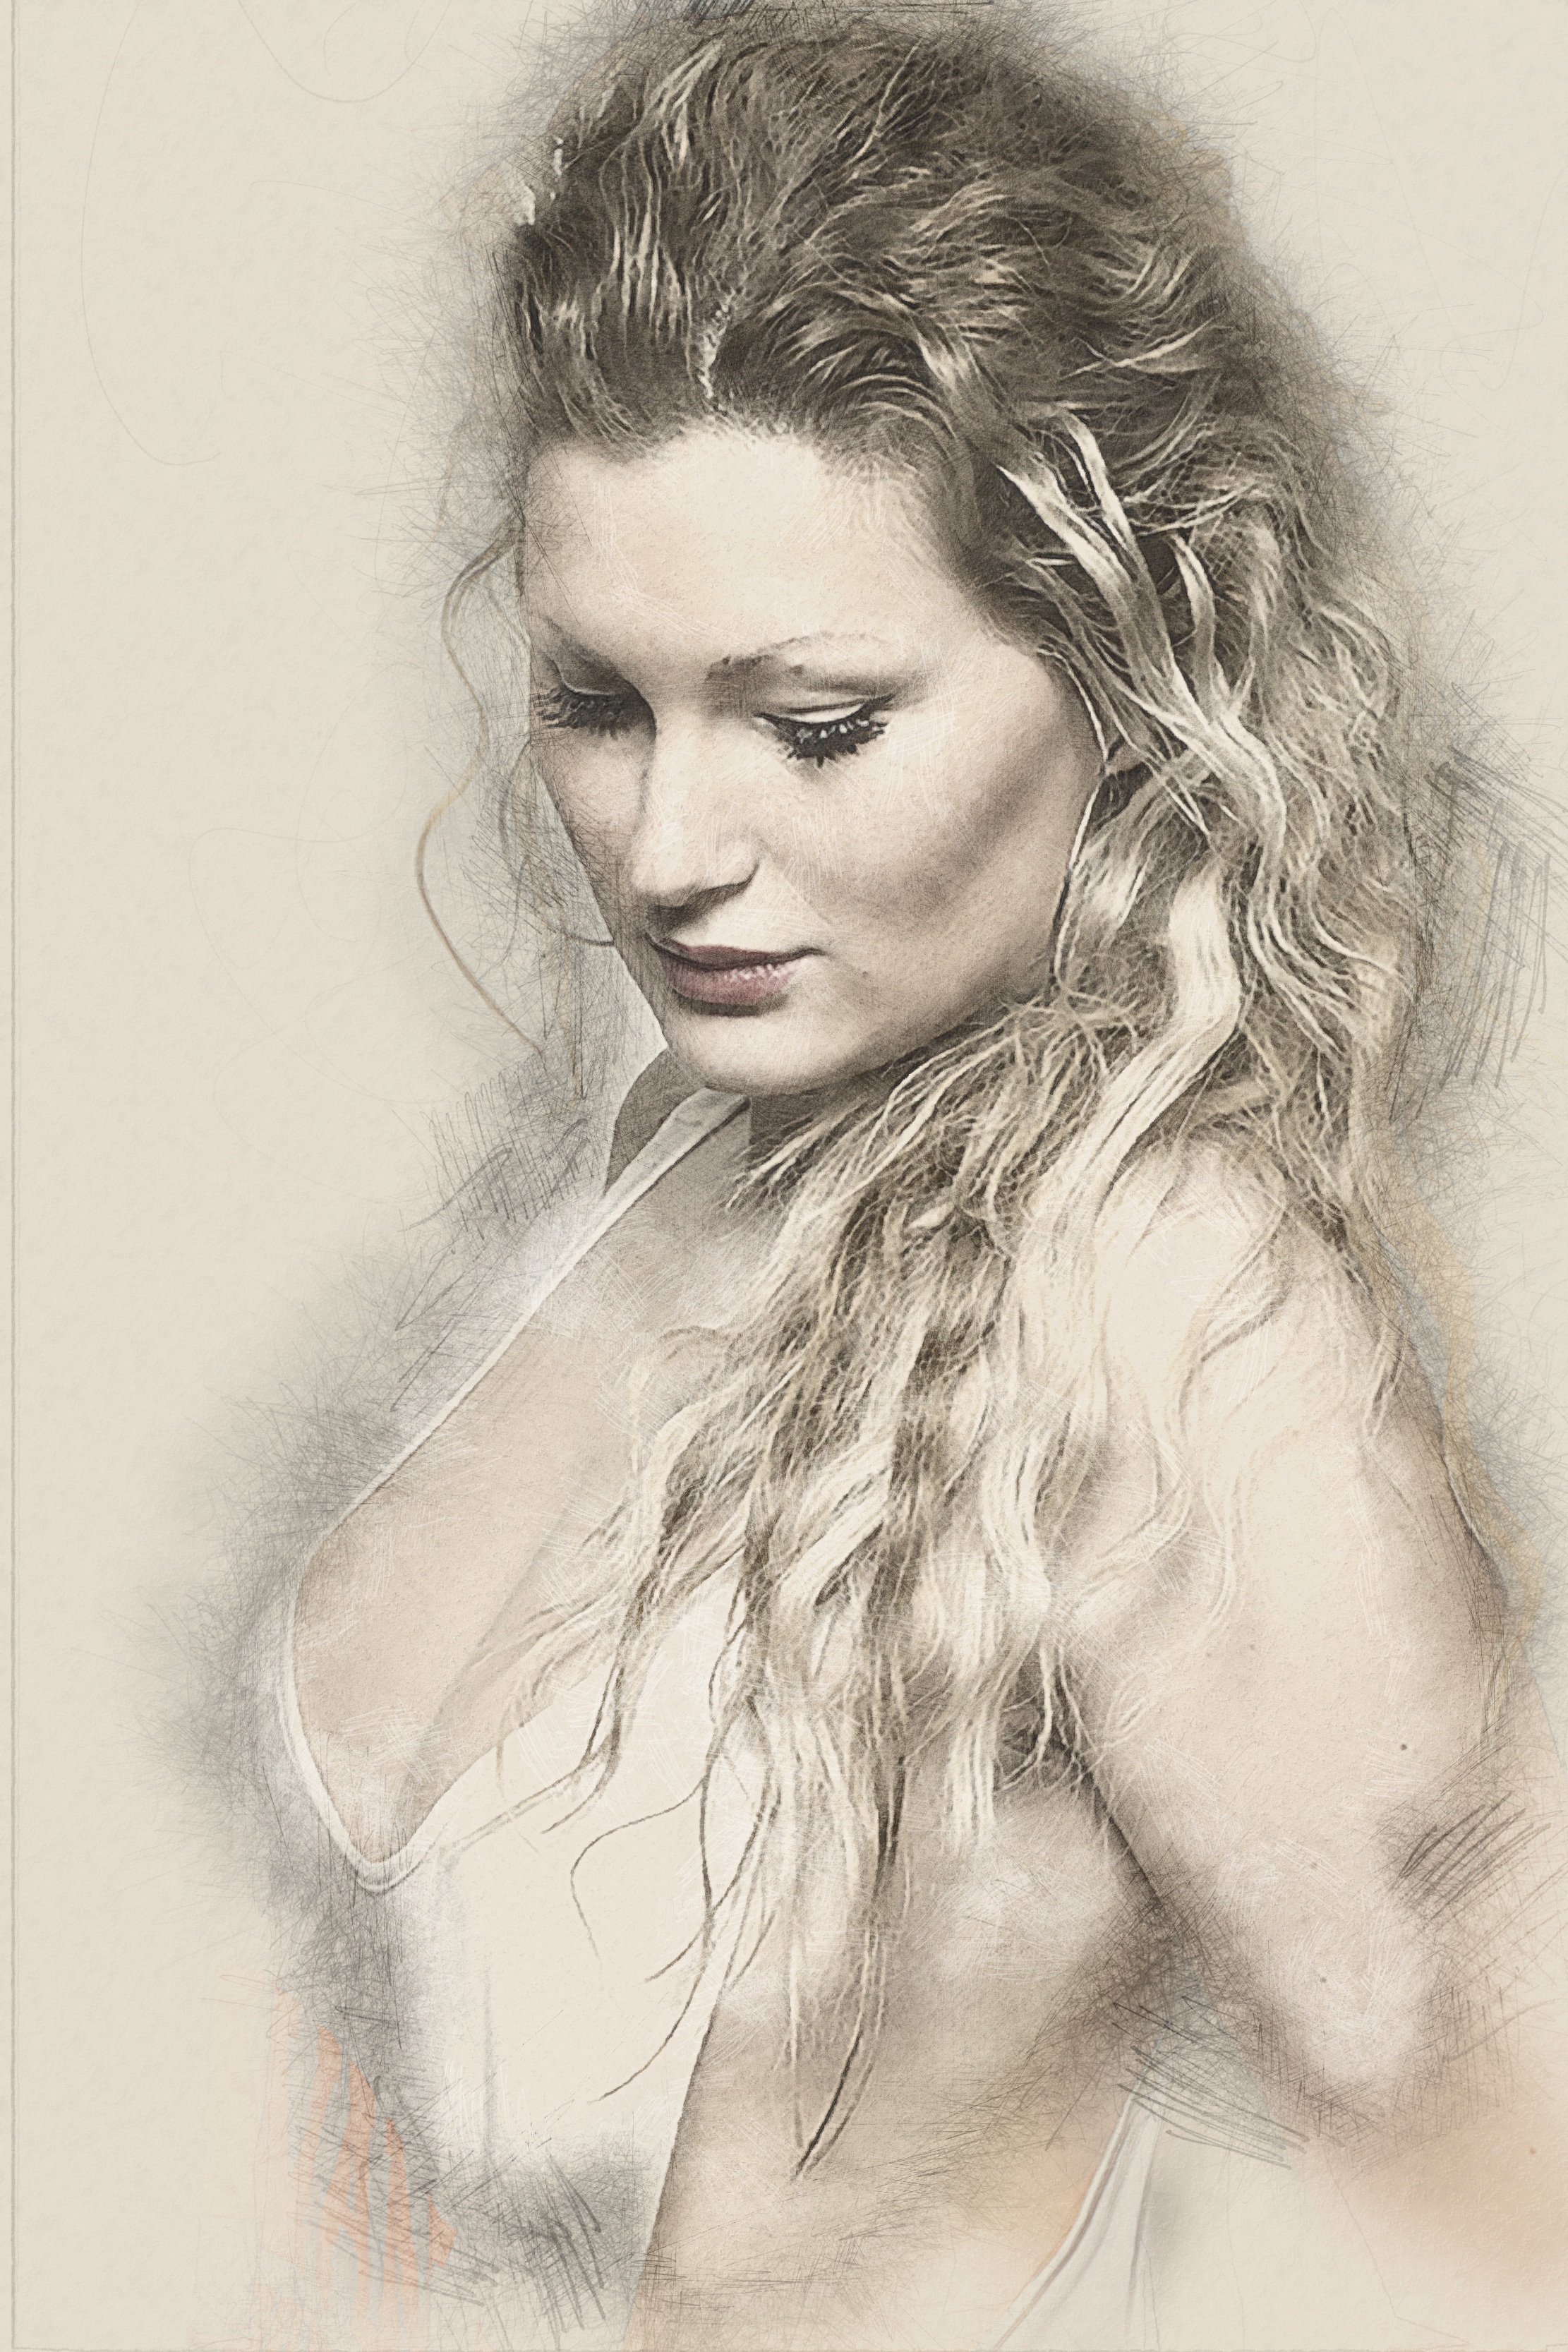
black and white, people, girl, woman, hair, female, portrait, model, young, fashion, blonde, hairstyle, long hair, face, nose, sketch, drawing, illustration, beauty, sexy, digital art, attractive, photo shoot, art model, figure drawing, supermodel, digital drawing